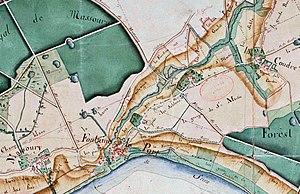
Le village de Fontaine le Port. Plan d'intendance de 1785. Archives Départementales de Seine et Marne.
Fontaine-le-Port est une commune française située dans le département de Seine-et-Marne en région Île-de-France.